Firecrafter

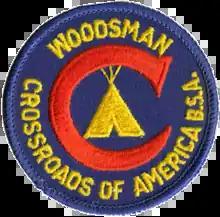
The Woodsman pocket insignia.

The process for becoming a Firecrafter as a youth often serves as one of Scouting's many memorable events. After earning the Camper and Woodsman ranks, a young man is often encouraged to candidate for Firecrafter in their third year at summer camp. They are prepared for their candidacy by other youth and adult Firecrafters in their home troop, who instruct the candidate on what is expected of them throughout their candidacy and after they become a Firecrafter.